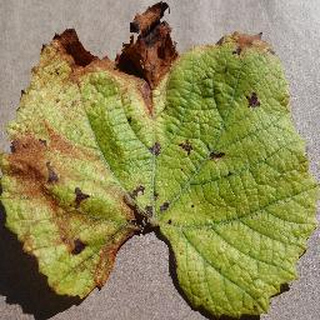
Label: grape_leaf_blight